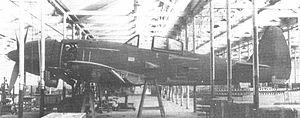
Le terme Tachikawa Ki-94 fait référence à deux conceptions d'avions de l'usine aéronautique Tachikawa Hikoki K.K. : le Ki-94 et le Ki-94-II. Les deux appareils restèrent à l'état de prototypes et de maquettes et leur développement fut interrompu par la fin de la Seconde Guerre Mondiale. Toutefois, le développement du Ki-94-II étant plus abouti que celui de son prédécesseur, on a tendance à lui attribuer la désignation Ki-94.